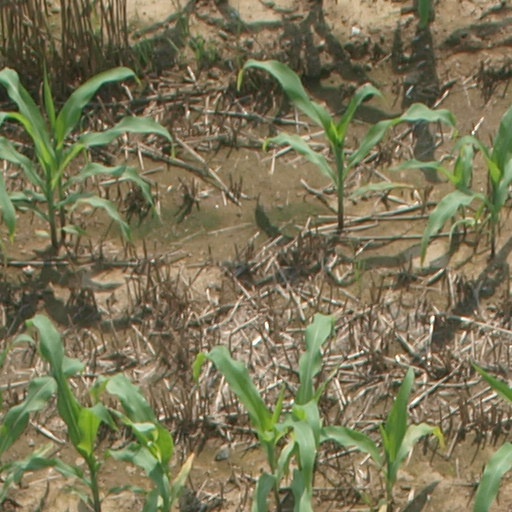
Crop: maize; corn